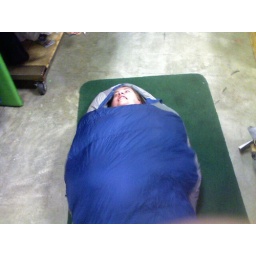
Sarah trying out a sleeping bag for field season in the arctic